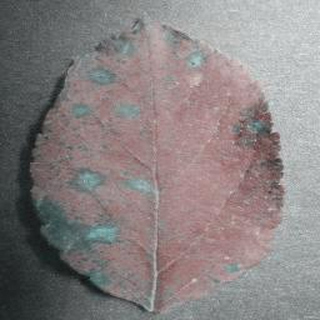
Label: apple_cedar_apple_rust